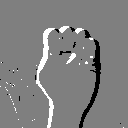
ASL letter: s